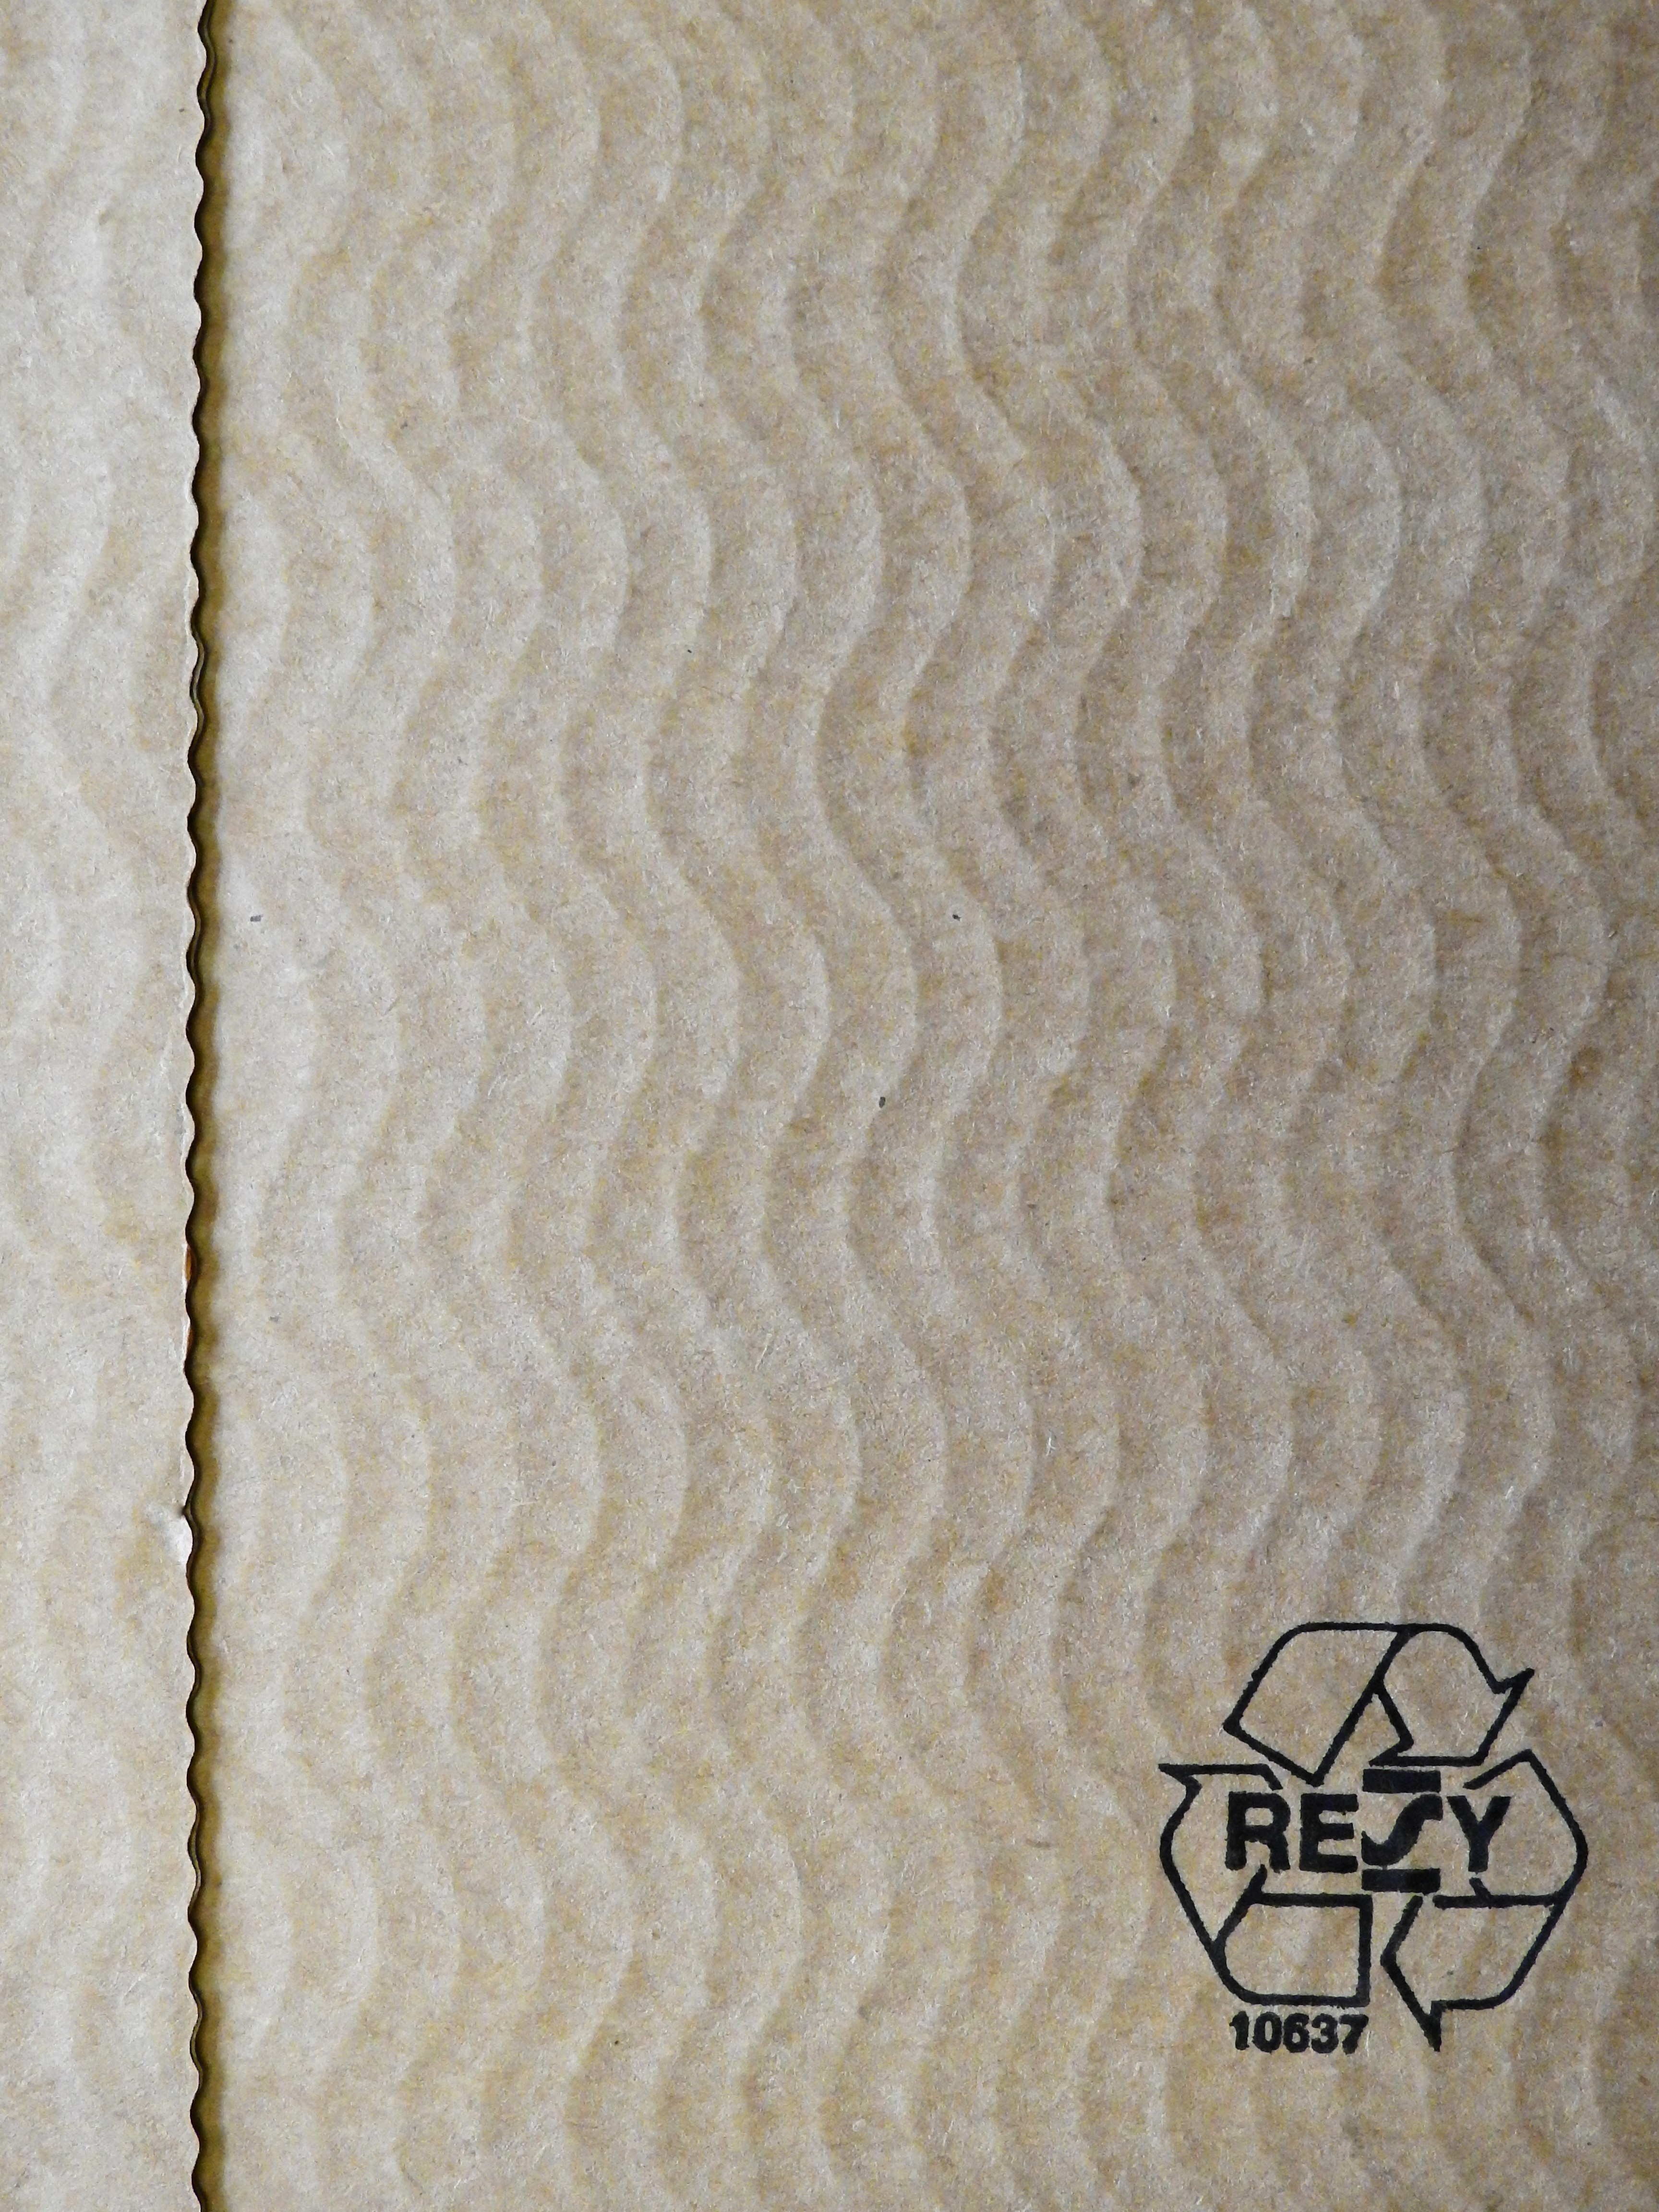
structure, texture, floor, gift, pattern, paper, wool, material, map, textile, art, background, design, beige, postcard, letters, cardboard, packaging, shipping, protection, recycling, flooring, packaging material, corrugated board